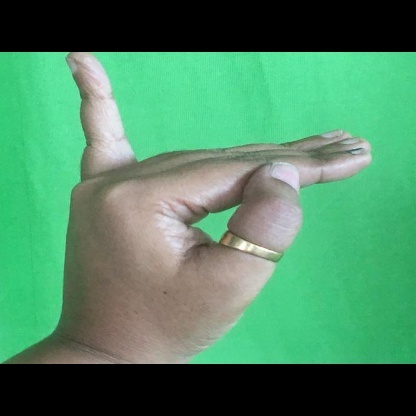
Mudra: Hamsapaksha